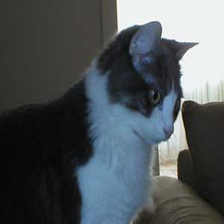
Species: cat
Breed: Maine Coon